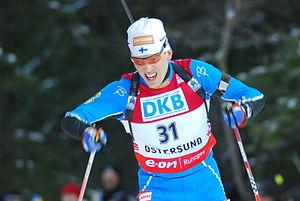
Timo Antila, né le 20 septembre 1980 à Jurva, est un biathlète finlandais.